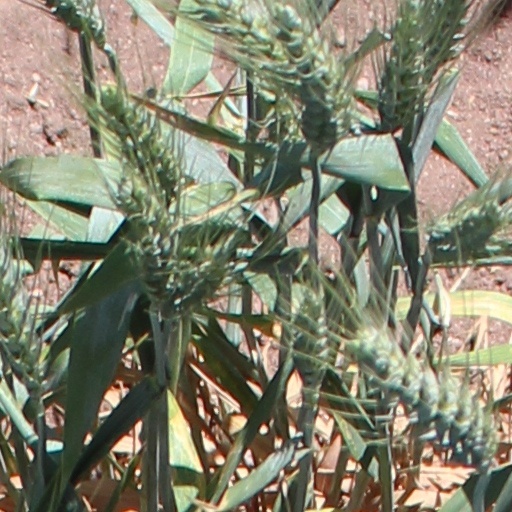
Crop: wheat